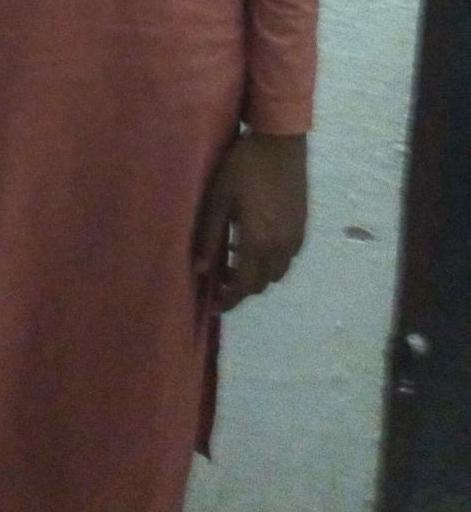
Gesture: no_gesture